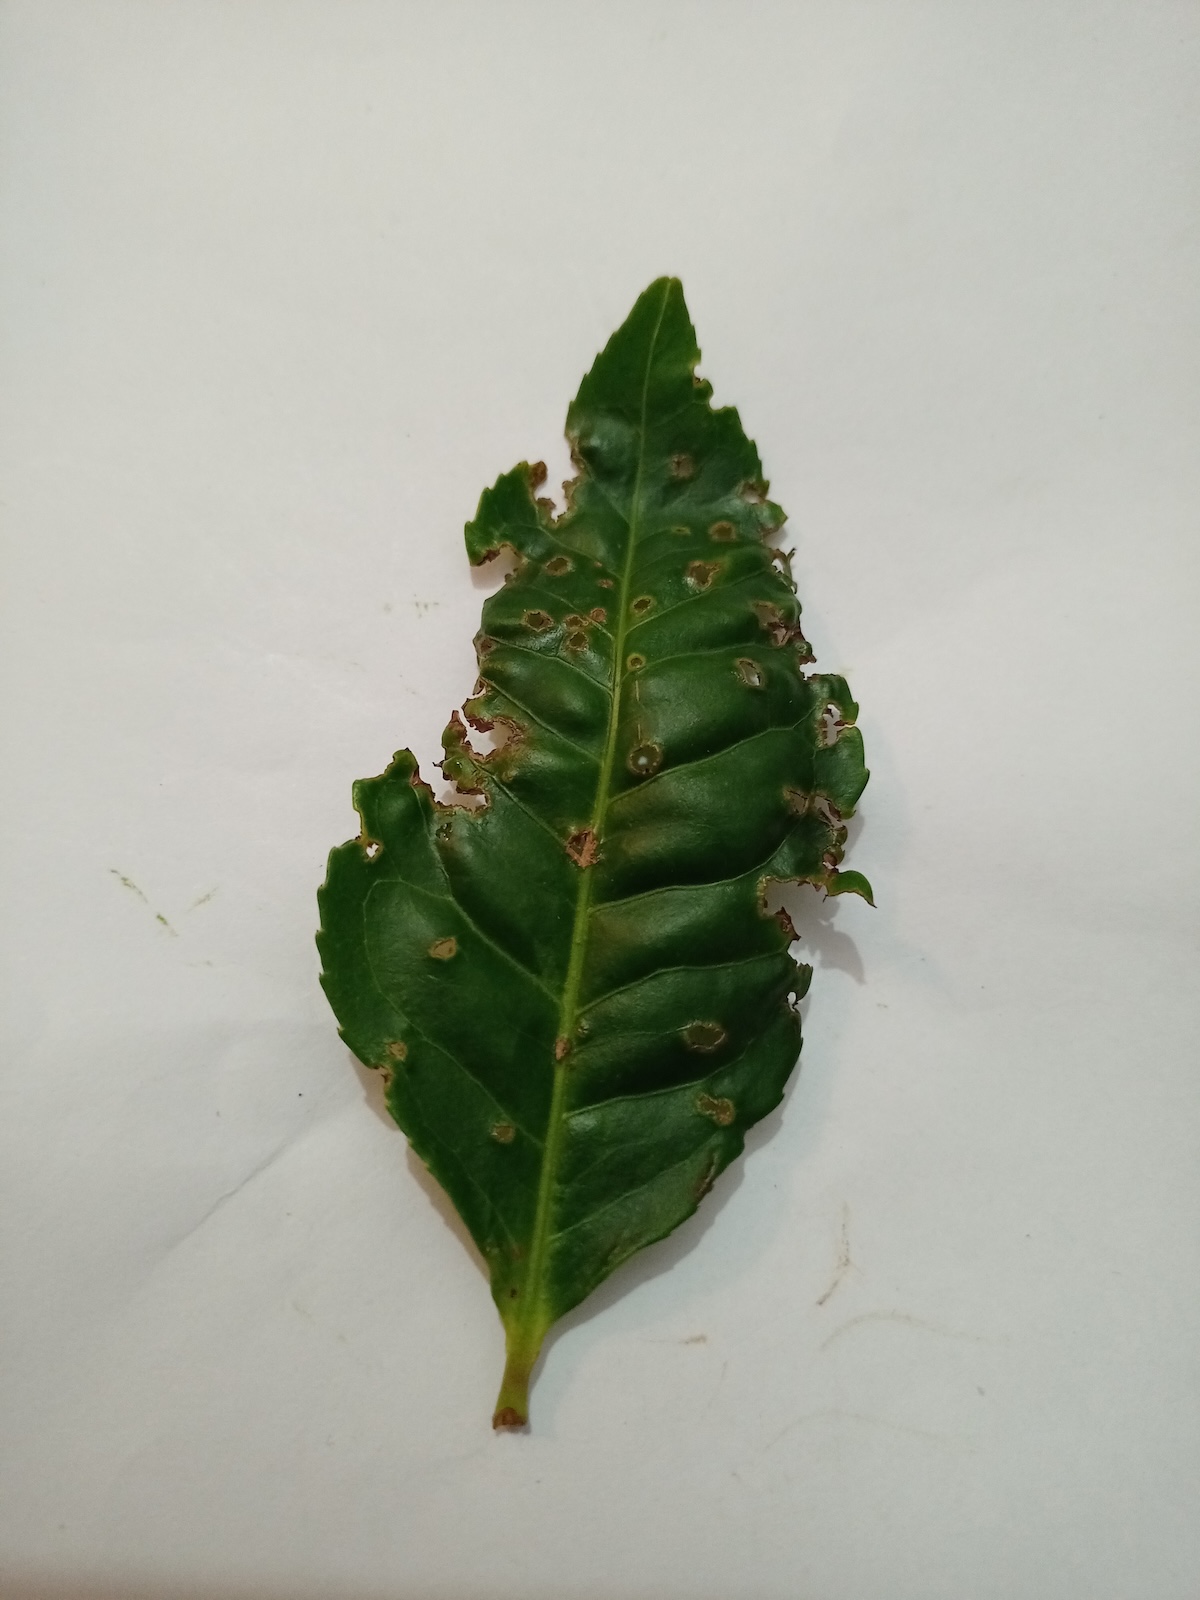
Label: Green mirid bug